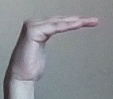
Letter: haa